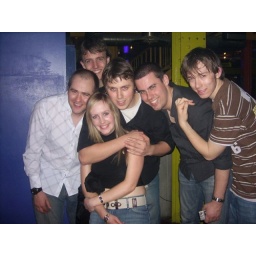
me & the boys in bar me!